Hunter's Point crane

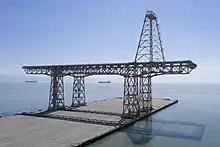
The crane in 2020.

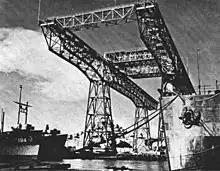
The crane in 1947

The Hunter's Point crane is a gantry crane located at the naval shipyard in Hunters Point, San Francisco. When it was built, in 1947 to repair battleships and aircraft carriers, it was the largest crane in the world.